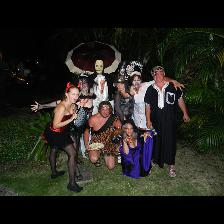
Label: Human